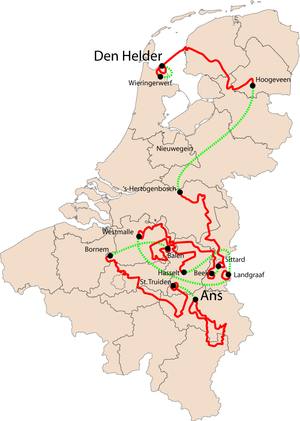
La 2ᵉ édition de l'Eneco Tour, inscrite au calendrier de l'UCI ProTour 2006, s'est déroulée du 16 au 23 août 2006. L'Allemand Stefan Schumacher remporte cette édition devant George Hincapie et Vincenzo Nibali.